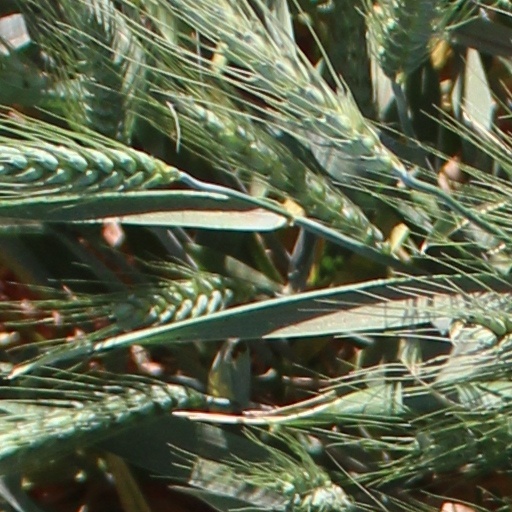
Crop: wheat